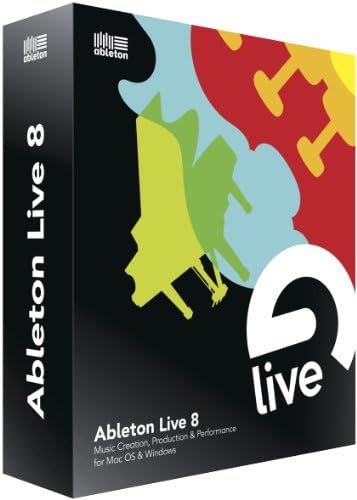
Ableton Live 8 Full Version Audio Software
Category: Musical Instruments
Music Creation software, playable like an instrument. Ableton Live 8’s nonlinear, intuitive workflow, alongside powerful real-time editing and flexible performance options, make it a unique studio tool and a favorite with both studio and live performers. Live 8, the latest version, adds and updates such features as a powerful groove engine, audio warping, live looping, built-in effects, crossfades for editing in the Arrangement View and improved MIDI editing. The music never has to stop in Live. Record audio and MIDI on the fly, drop in loops and samples, add effects and swap sounds without ever hitting the stop button: everything happens in real time. Once you have begun your project, use a wealth of tools to manipulate your audio and midi. The Groove engine allows you to apply groove patterns in real time, extract grooves from audio or MIDI sources or quantize audio and MIDI in real time. An extensive library of grooves is included with Live. Warp audio events by adjusting the position of beats on the timeline. Plus you can slice audio files to MIDI tracks based on transients. Live offers total compatibility. It works seamlessly with controller hardware and makes it simple to assign custom MIDI controls. Live supports AIFF, WAV, Ogg Vorbis and FLAC files, as well as VST and AU effects and instruments. Live 8 also offers full ReWire support and can run as either a ReWire master or slave. System requirements The installation size of the boxed version of Ableton Suite 8 is 48 GB space.Mac: 1.8 GHz G4/G5 or faster (Intel Mac recommended), 2 GB RAM (4 GB recommended, if supported by your computer), Mac OS X 10.4.11 (10.5 or later recommended), DVD-ROM driveWindows: 2 GHz Pentium 4 or Celeron compatible CPU or faster (multicore CPU recommended), 2 GB RAM (4 GB recommended on Windows Vista and Windows 7), Windows XP (home or Pro), Windows Vista or Windows 7, sound card (ASIO driver support recommended), DVD-ROM drive, QuickTime recommended
Features: Multitrack recording up to 32-bit/192 kHz | Nondestructive editing with unlimited undo | Powerful and creative MIDI sequencing of software and hardware instruments | Advanced warping and real-time time-stretching | Designed with the creative studio process and performing artist in mind